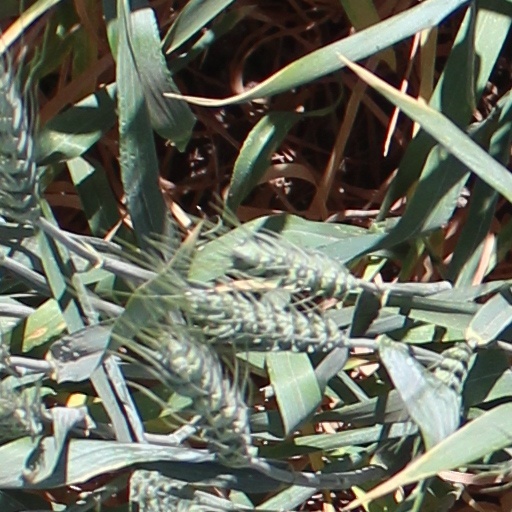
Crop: wheat